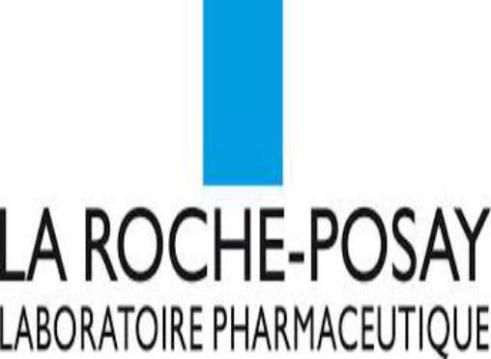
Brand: la roche-posay
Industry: Necessities